Great auk

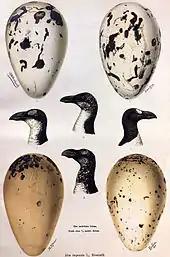
Paintings showing variation in egg markings, as well as seasonal and ontogenic differences in plumage

Hatchlings were described as grey and downy, but their exact appearance is unknown, since no skins exist today. Juvenile birds had fewer prominent grooves in their beaks than adults and they had mottled white and black necks, while the eye spot found in adults was not present; instead, a grey line ran through the eyes (which still had white eye rings) to just below the ears.